Perthes, Haute-Marne

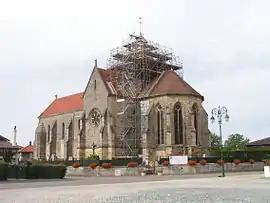
The church in Perthes

Perthes is a commune in the Haute-Marne department in north-eastern France.